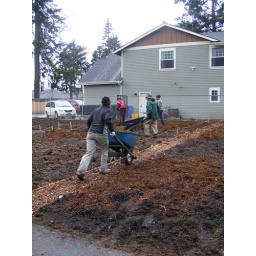
Filling in some of the garden beds with elephant manure.